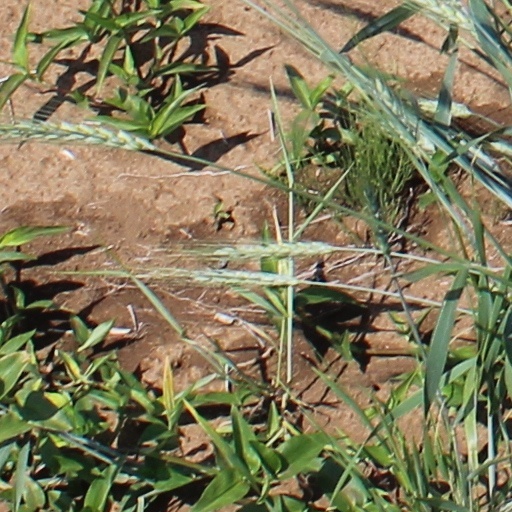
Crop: wheat